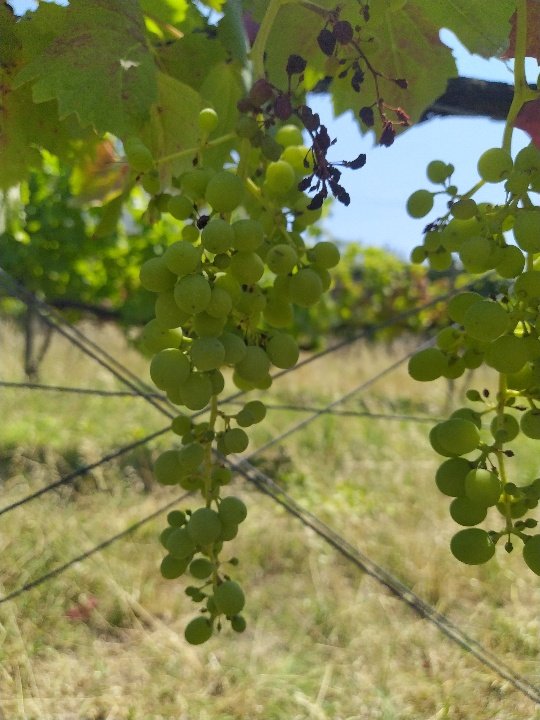
Berries visible: 99
Grape clusters: 2